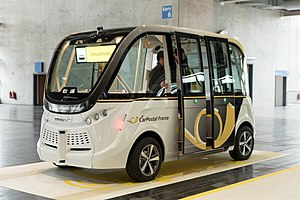
Navya
Navya Arma
Navya SAS er en fransk producent af transportmidler til offentlig transport.